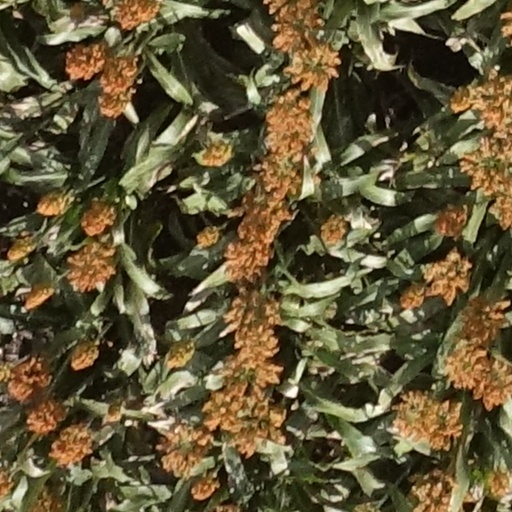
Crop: sorghum